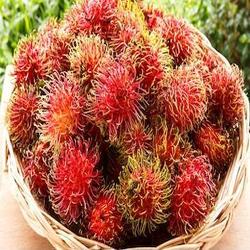
Label: Rambutan